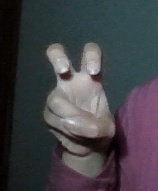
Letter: toot